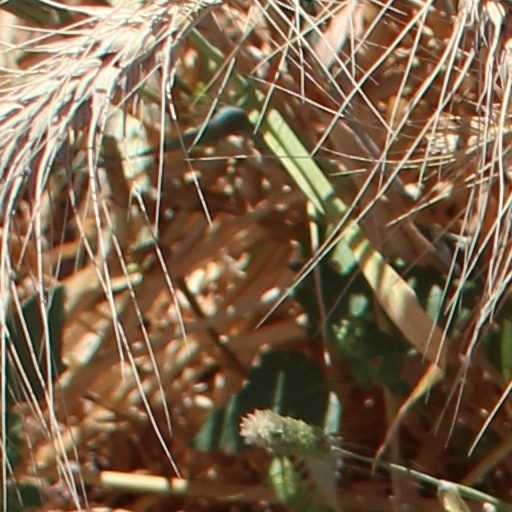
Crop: wheat